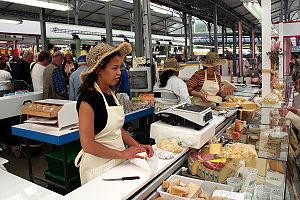
Le fromage est un aliment obtenu à partir de lait coagulé, de produits laitiers ou d'éléments du lait comme le petit-lait ou la crème. Le fromage est fabriqué à partir de lait de vache principalement, mais aussi de brebis, de chèvre, de bufflonne ou d'autres mammifères.
Un crémier est une personne qui vit du commerce de détail du lait, du fromage, des œufs, de la crème, etc.
Une crèmerie est, à l'origine, le local où on laisse le lait crémer. La crèmerie désigne ensuite un établissement où le crémier vend du lait, de la crème, du fromage et souvent des œufs, d'où l'acronyme BOF pour « beurre, œuf, fromage ».